United States Forces Japan

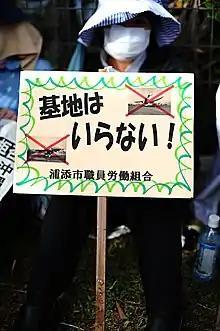
Protestor holding a "no base" sign opposing the relocation of MCAS Futenma

In October 2012, twelve MV-22 Ospreys were transferred to Marine Corps Air Station Futenma to replace aging Vietnam-era Boeing Vertol CH-46 Sea Knight helicopters. In October 2013, an additional 12 Ospreys arrived. Japanese Defense Minister Satoshi Morimoto explained that the Osprey aircraft is safe, adding that two recent accidents were "caused by human factors". Japanese Prime Minister Yoshihiko Noda also stated that the Japanese government was convinced of the MV-22's safety. Various incidents involving V-22 Ospreys have occurred on Okinawa. On 5 April 2018, it was announced that the U.S. Air Force would officially deploy CV-22 Osprey aircraft at its Yokota Air Base.